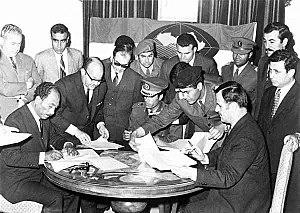
La Jamahiriya arabe libyenne est le nom officiel en forme abrégée utilisé par la Libye, de 1977 à 2011, sous le régime politique de Mouammar Kadhafi.
1971 est une année commune commençant un vendredi.
L'Union des Républiques arabes était une fédération créée en 1971 qui devait regrouper la République arabe libyenne, la République arabe d'Égypte et la République arabe syrienne. Malgré la signature d'un accord prévoyant la fusion des trois pays, le projet a subi un coup d'arrêt dès 1973 et n'a plus existé que sur le papier jusqu'à sa dissolution officielle en 1984.
Cet article recense les élections ayant eu lieu durant l'année 1971. Il inclut les élections législatives et présidentielles nationales dans les États souverains, ainsi que les référendums au niveau national.
Anouar el-Sadate, transcrit également ʼAnwar as-Sādāt, né le 25 décembre 1918 et assassiné le 6 octobre 1981, est un homme d'État égyptien.
Mouammar Kadhafi, né vers 1942 à Qasr Abou Hadi et mort le 20 octobre 2011 dans les environs de Syrte, est un militaire et homme d'État libyen.